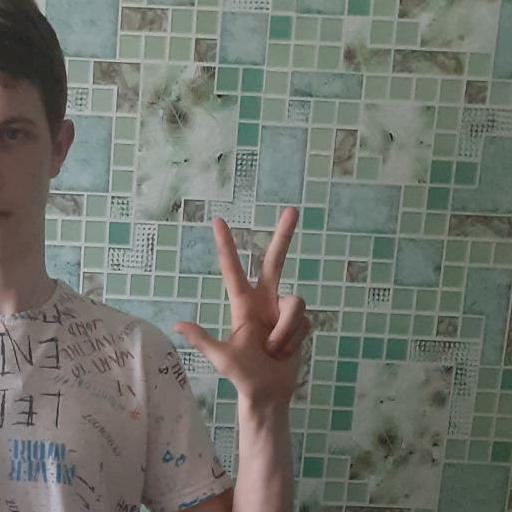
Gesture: three2